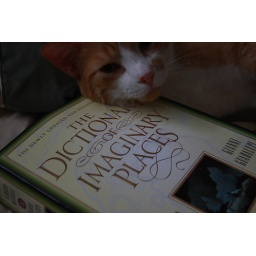
Found this book in my basement; didn't feel like moving my cat off my bed.